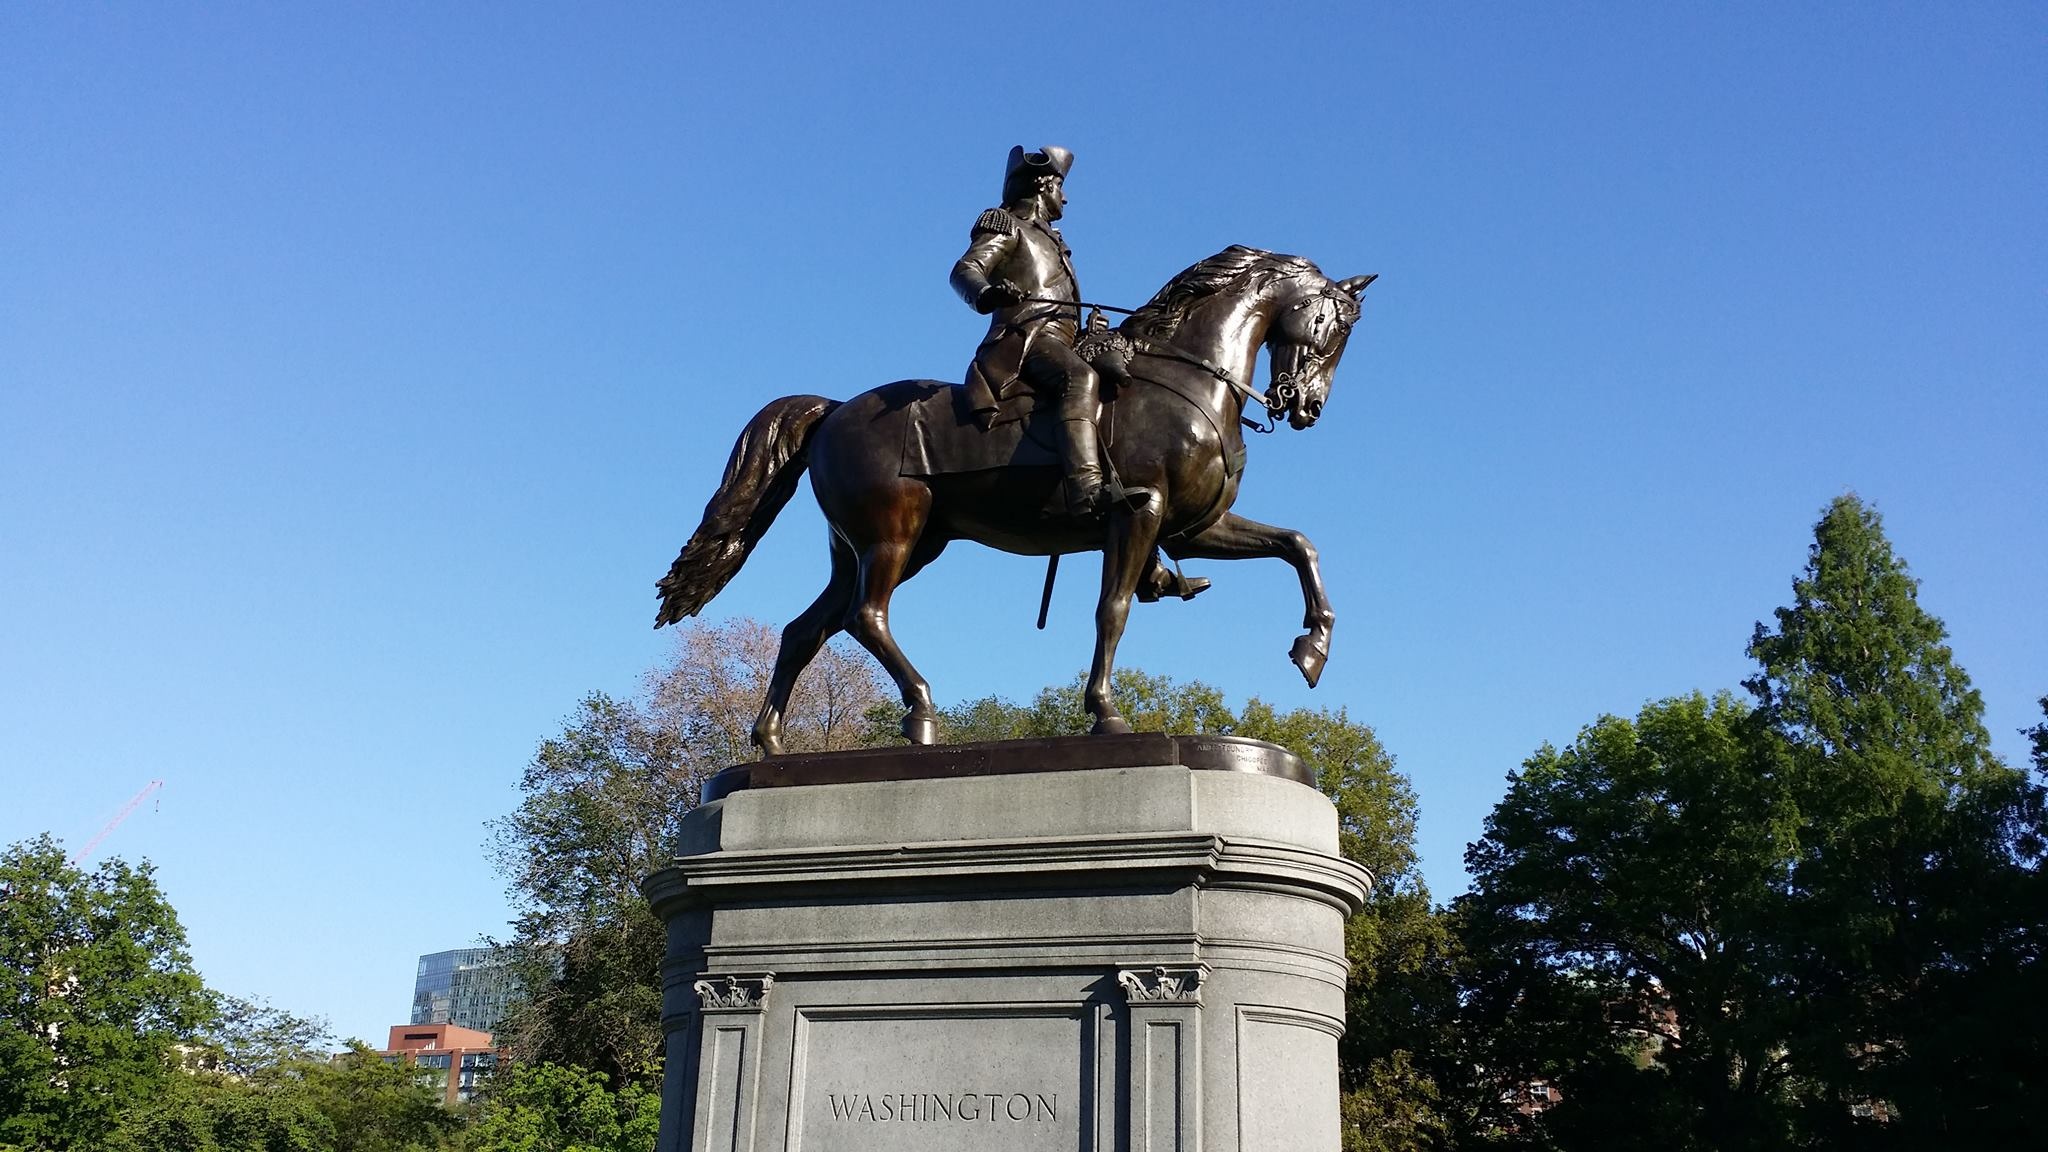
monument, downtown, jumping, statue, horse, park, stallion, landmark, historic, boston, washington, sculpture, public, common, massachusetts, equestrianism, eventing, horse like mammal, animal sports, english riding, equestrian sport, boston common